Höfner

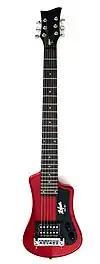
Höfner Shorty

The Selmer company devised names for these instruments for the UK market. Elsewhere, they were